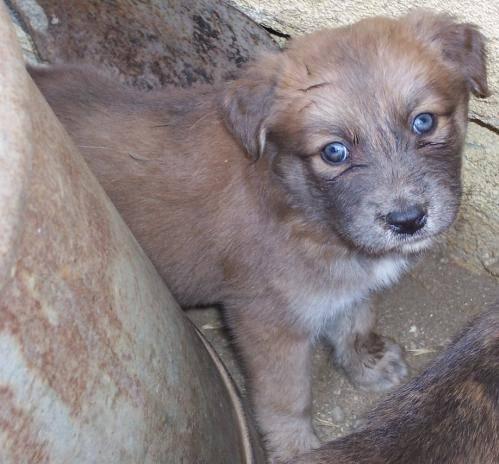
dog